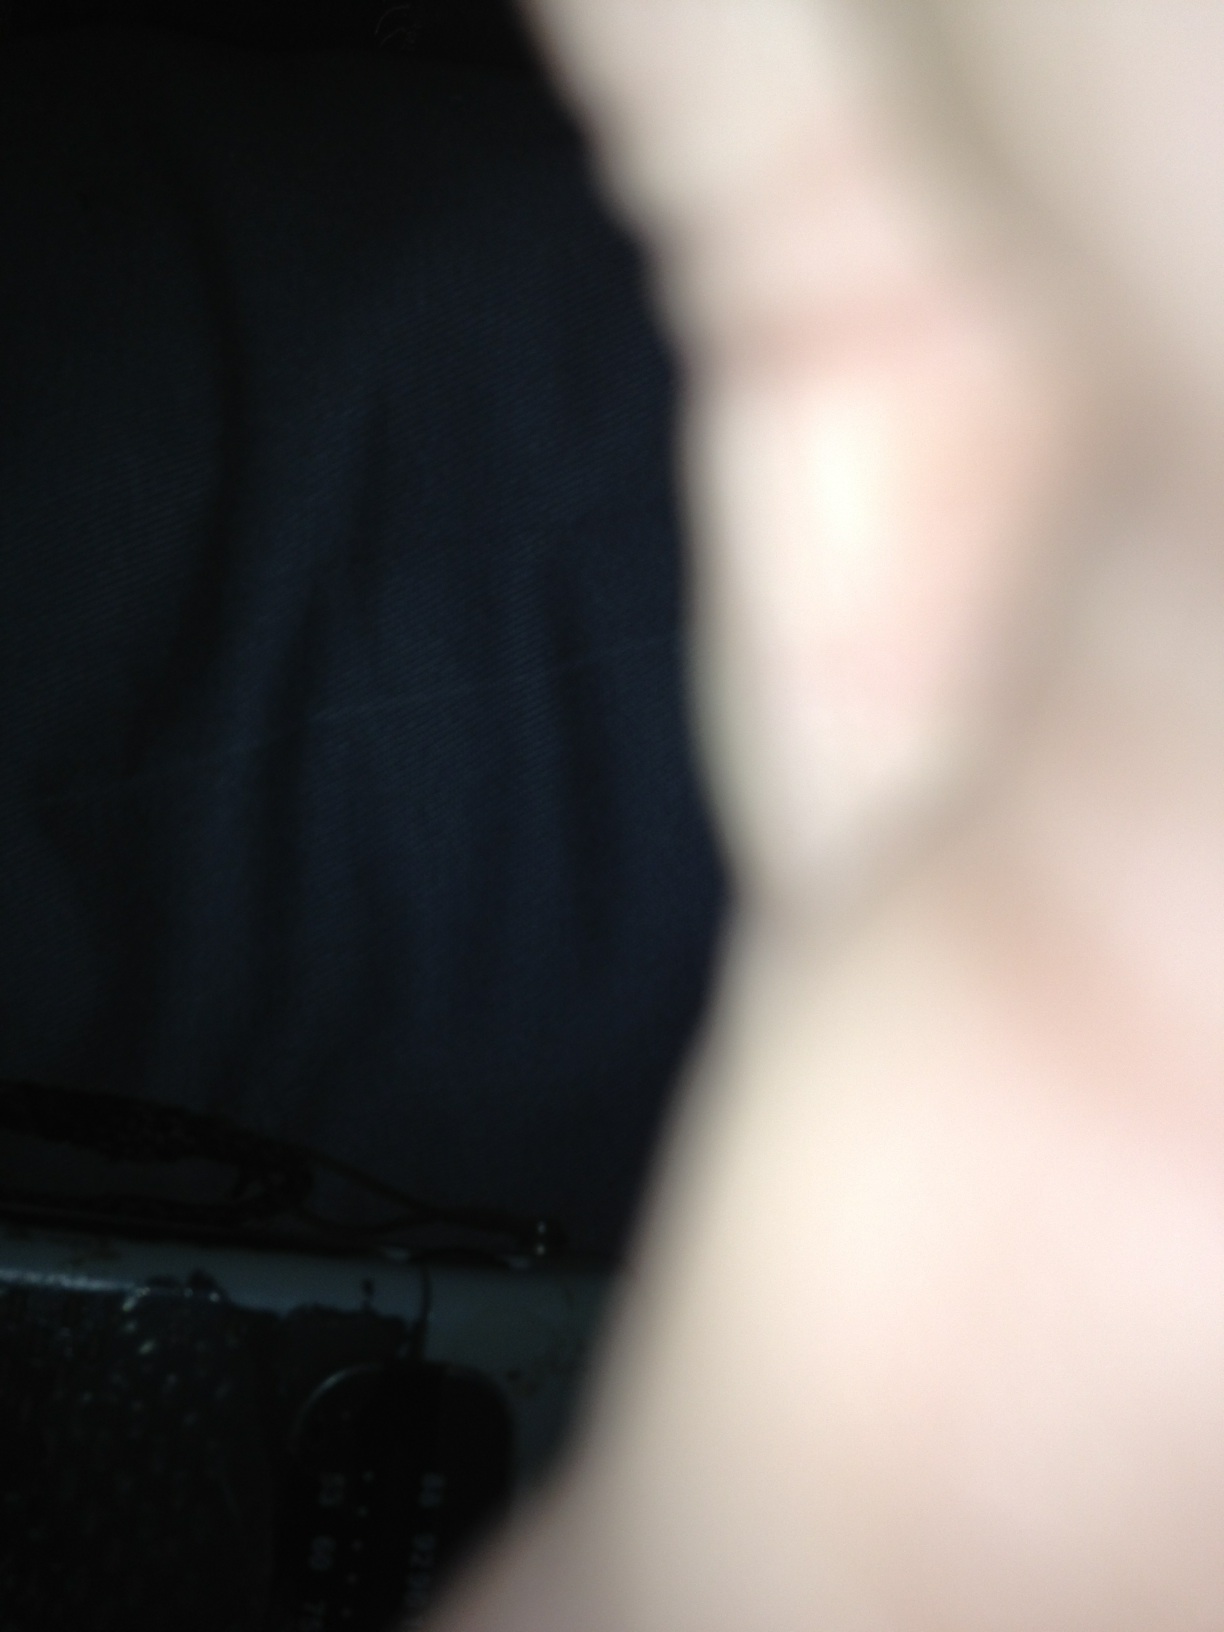Question: What is this?
Answer: unanswerable